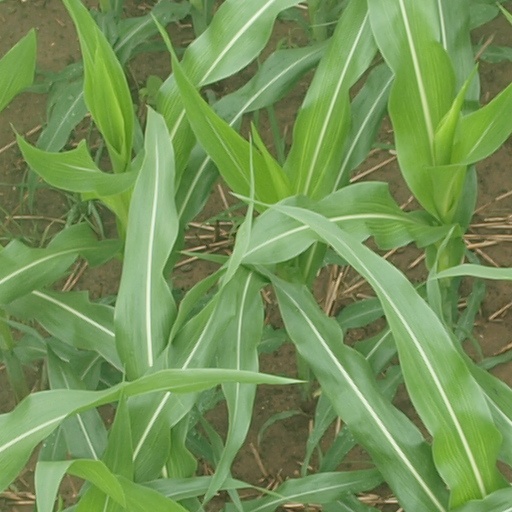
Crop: maize; corn